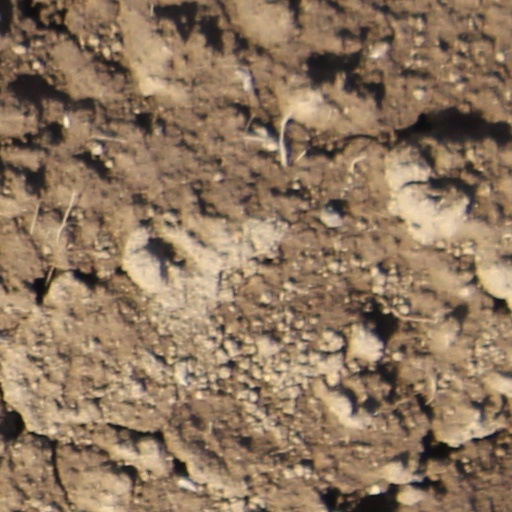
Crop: wheat